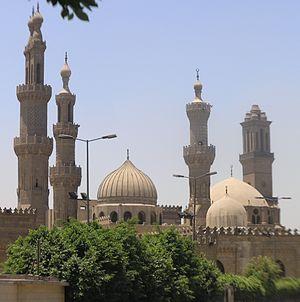
Le tableau ci-dessous représente la liste des plus grandes mosquées du monde.
La mosquée Al-Azhar, fondée en 970, est une des plus anciennes mosquées du Caire et le siège de l'université al-Azhar, la plus ancienne université islamique encore active au monde après Quaraouiyine au Maroc et l'université Zitouna en Tunisie. Elle a été fondée lors de la conquête de la ville par les Fatimides et leurs troupes composées de Berbères Kutama.